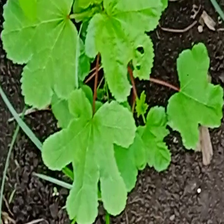
Weed species: Little_Mallow(Malva parviflora)